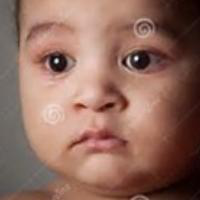
Age group: age 01-10